Lord's Bridge railway station

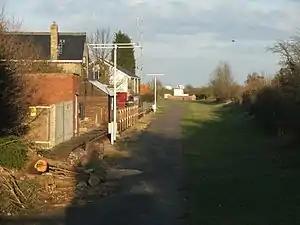
Lord's Bridge station in March 2009

Lord's Bridge was a railway station on the Varsity Line which ran between Oxford and Cambridge. Situated in the north of the parish of Harlton on the western outskirts of Cambridge, it was the penultimate station before the line's eastern terminus at Cambridge. The station opened in 1862 and closed more than a century later in 1968. The site is now part of the Mullard Radio Astronomy Observatory, which includes several rail-mounted radio-telescopes.